Naren Weiss

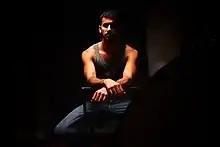
Weiss during a photoshoot in New York City in 2016

Naren Weiss (born March 15, 1991) is an actor, playwright, and former model. He played Osama bin Laden in Kamal Haasan's film on terrorism "Vishwaroopam", Dekker in the ABC series "Deception", and is known for his work in theatre in India and the United States.